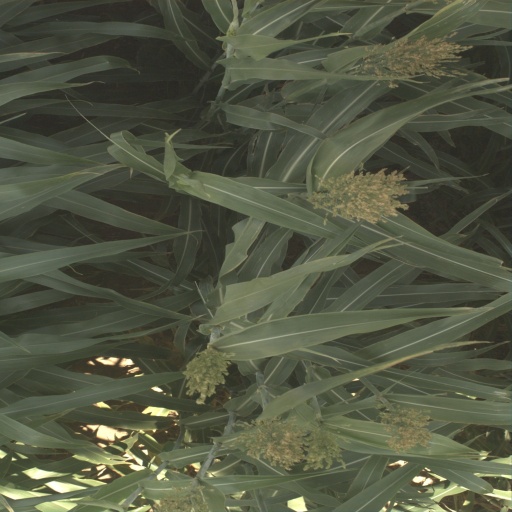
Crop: sorghum